Kundavai Pirāttiyār

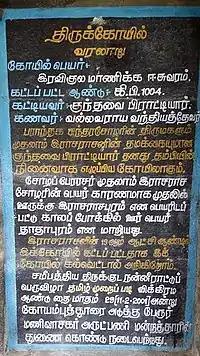
The temple that Kundavai built in memorial of The Great Rajaraja I at Rajarajapuram (Dhadhapuram)

Kundavai commissioned many temples for Tirthankars, Vishnu and Siva. She revered many Jain Monks and Vedantic seers . She features in Chola inscriptions.